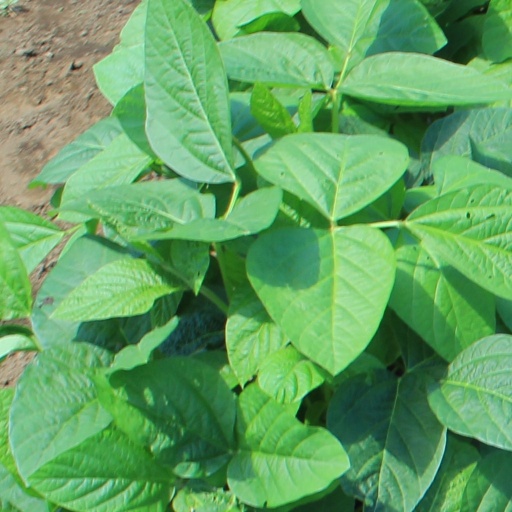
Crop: soybean